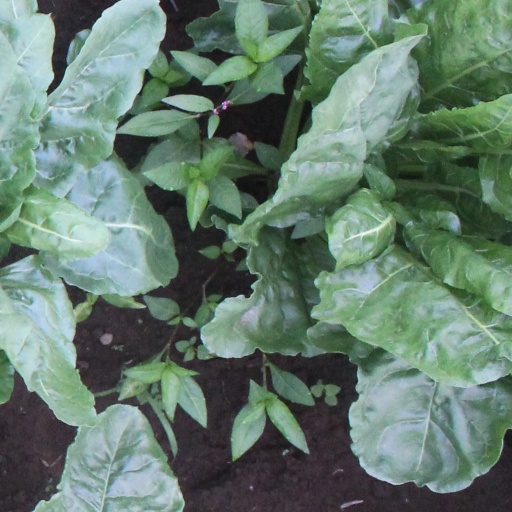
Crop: sugar beet